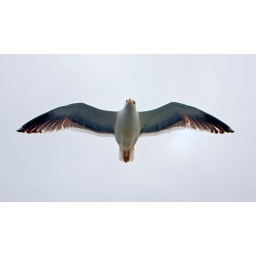
Seagull flying over the boat on the way to Alcatraz. The image stabiliser on my lens was useful for this shot!